IG Farben Trial

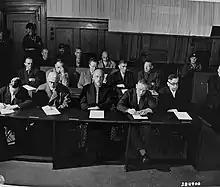
IG Farben defendants read indictments

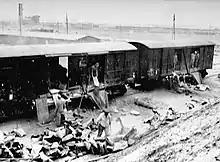
Monowitz prisoners unload cement from trains for IG Farben. Photograph entered into evidence at the trial.

All defendants were indicted on counts 1, 2, 3, and 5. Only Christian Schneider, Heinrich Bütefisch, and Erich von der Heyde were charged on count 4, "Membership in the SS". The SS had been declared a criminal organization previously by the IMT.